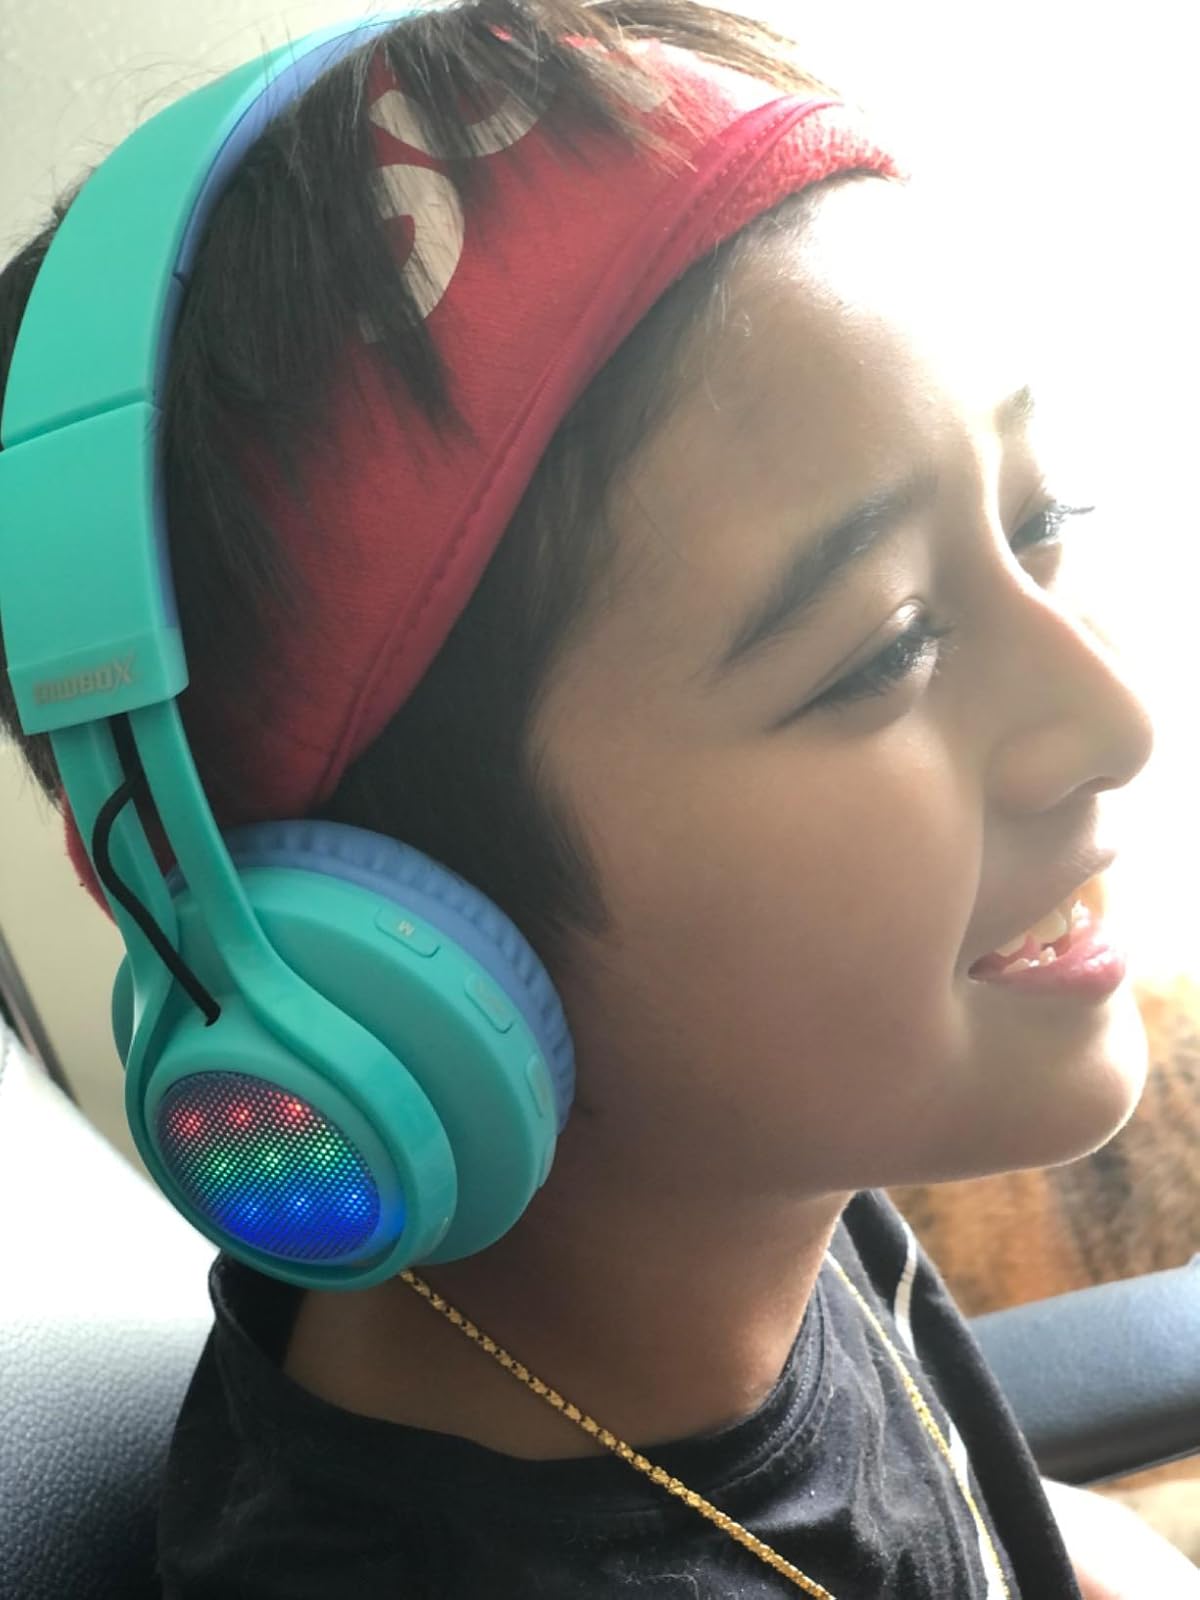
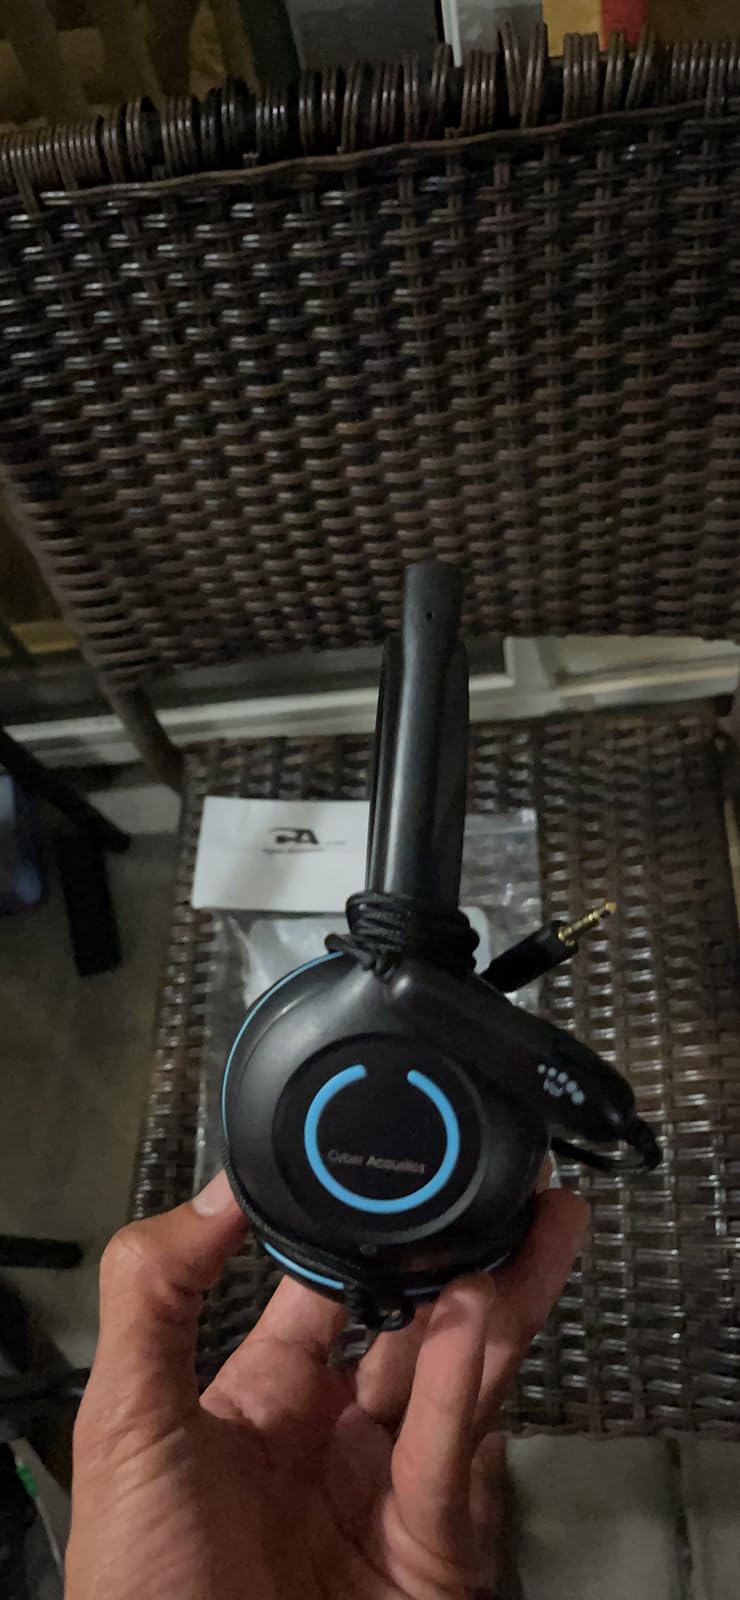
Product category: headphones
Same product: no